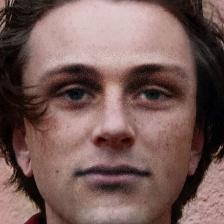
Label: faces